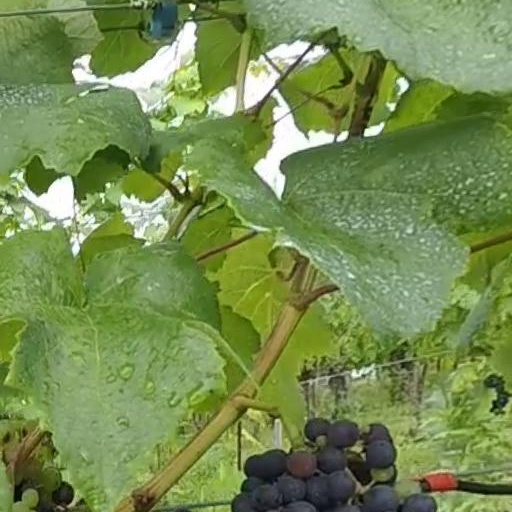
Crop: grape